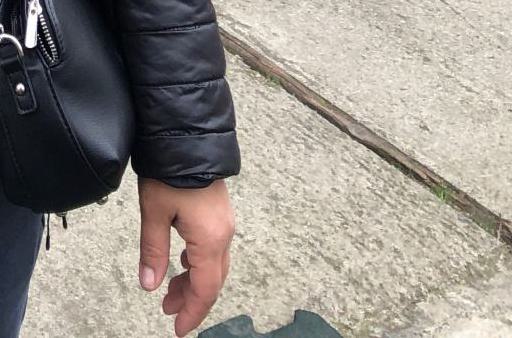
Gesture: no_gesture